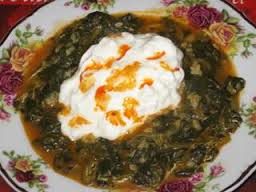
Yemek: ispanak